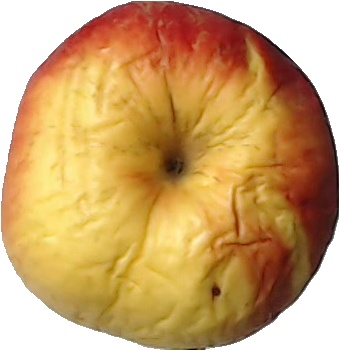
Label: apple_red_yellow_1